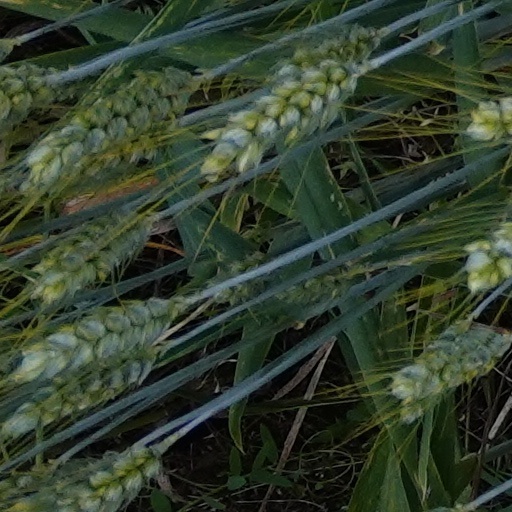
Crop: wheat